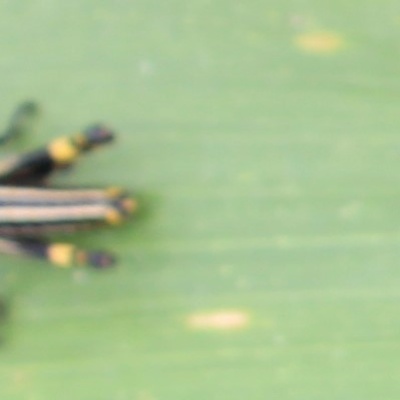
Crop: Maize
Condition: grasshoper